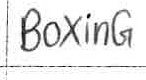
Label: boxing